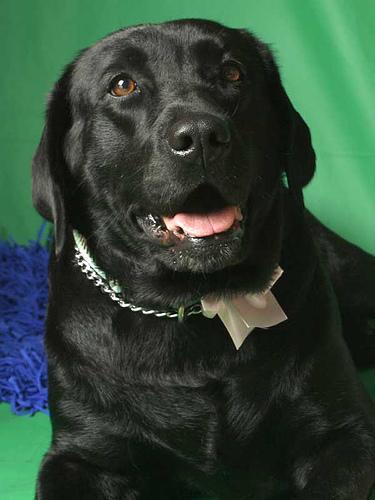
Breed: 3580-n000122-Labrador_retriever